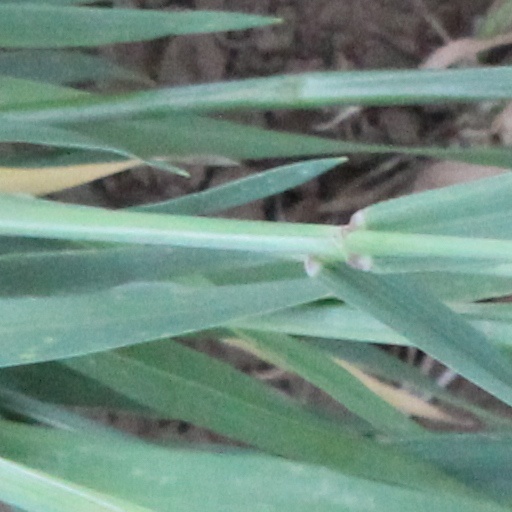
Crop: wheat